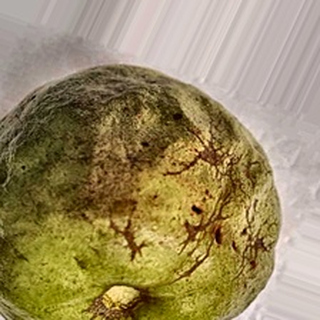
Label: guava_fruit_fly